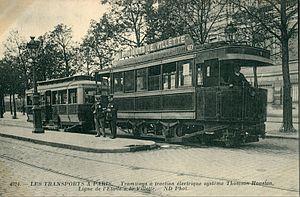
Carte postale ancienne éditée par ND, collection ""Les transports à Paris"" N° 4024Tramway à traction électrique système Thomson Houston, Ligne de l'Etoile à la Villette (ligne TD)Motrice Purrey sans impérialeA noter que Jean Robert (""Les tramways parisiens"", édition 1992, page 115, mentionne, malgré la légende de cette carte postale, qu'il s'agirait d'une motrice à vapeur système Purrey sans impériale de 1904)"
Valentin Purrey, né en 1861 à Layrac dans le département de Lot-et-Garonne et décédé à Bordeaux en 1928, est un ingénieur civil autodidacte spécialiste des engins à vapeur.
La Compagnie générale des omnibus est constituée en 1855 par fusion de plusieurs compagnies de transports urbains parisiens, sur la pression des autorités de l'époque soucieuses d'organiser le transport public de voyageurs à Paris.
Le tramway, plus couramment le tram, est une forme de transport en commun urbain ou interurbain à roues en acier circulant sur des voies ferrées équipées de rails plats, et qui est soit implanté en site propre, soit encastré à l'aide de rails à gorge dans la voirie routière.